LaFerrari

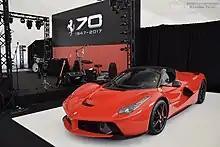
LaFerrari Aperta

Aperta is the open-top version of LaFerrari. Initially, 200 cars were sold with an additional nine reserved for use during the Ferrari 70th Anniversary celebrations. One more unit was later sold by auction. The Aperta comes with a removable carbon-fiber hardtop and a removable canvas soft top. Other changes include more efficient powertrain's control electronics, re-angled radiators to direct airflow out along the underbody rather than over the bonnet, a longer front air dam to help increase downforce, an L-shaped flap on the upper corner of each windscreen pillar to reduce compression on the rear of the cabin in the absence of a roof, different door opening angles with different wheel arches and a new carbon-fiber insert allowing the doors to rotate.